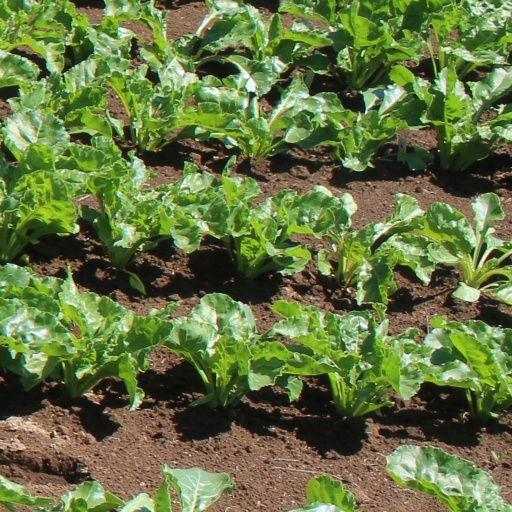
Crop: sugar beet